His Master's Voice (2001 film)

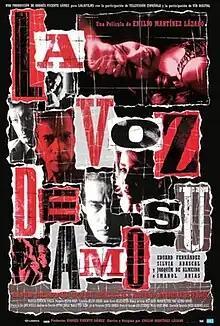
Theatrical release poster

His Master's Voice is a 2001 Spanish crime thriller film directed and written by Emilio Martínez Lázaro, and starring Eduard Fernández, Silvia Abascal, Joaquim de Almeida, and Imanol Arias.